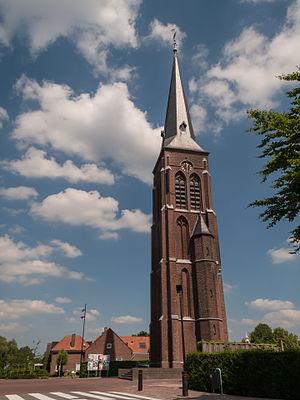
Oostelbeers est un village situé dans la commune néerlandaise d'Oirschot, dans la province du Brabant-Septentrional. Le 1ᵉʳ janvier 2008, le village comptait 1 700 habitants.